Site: brandenburg
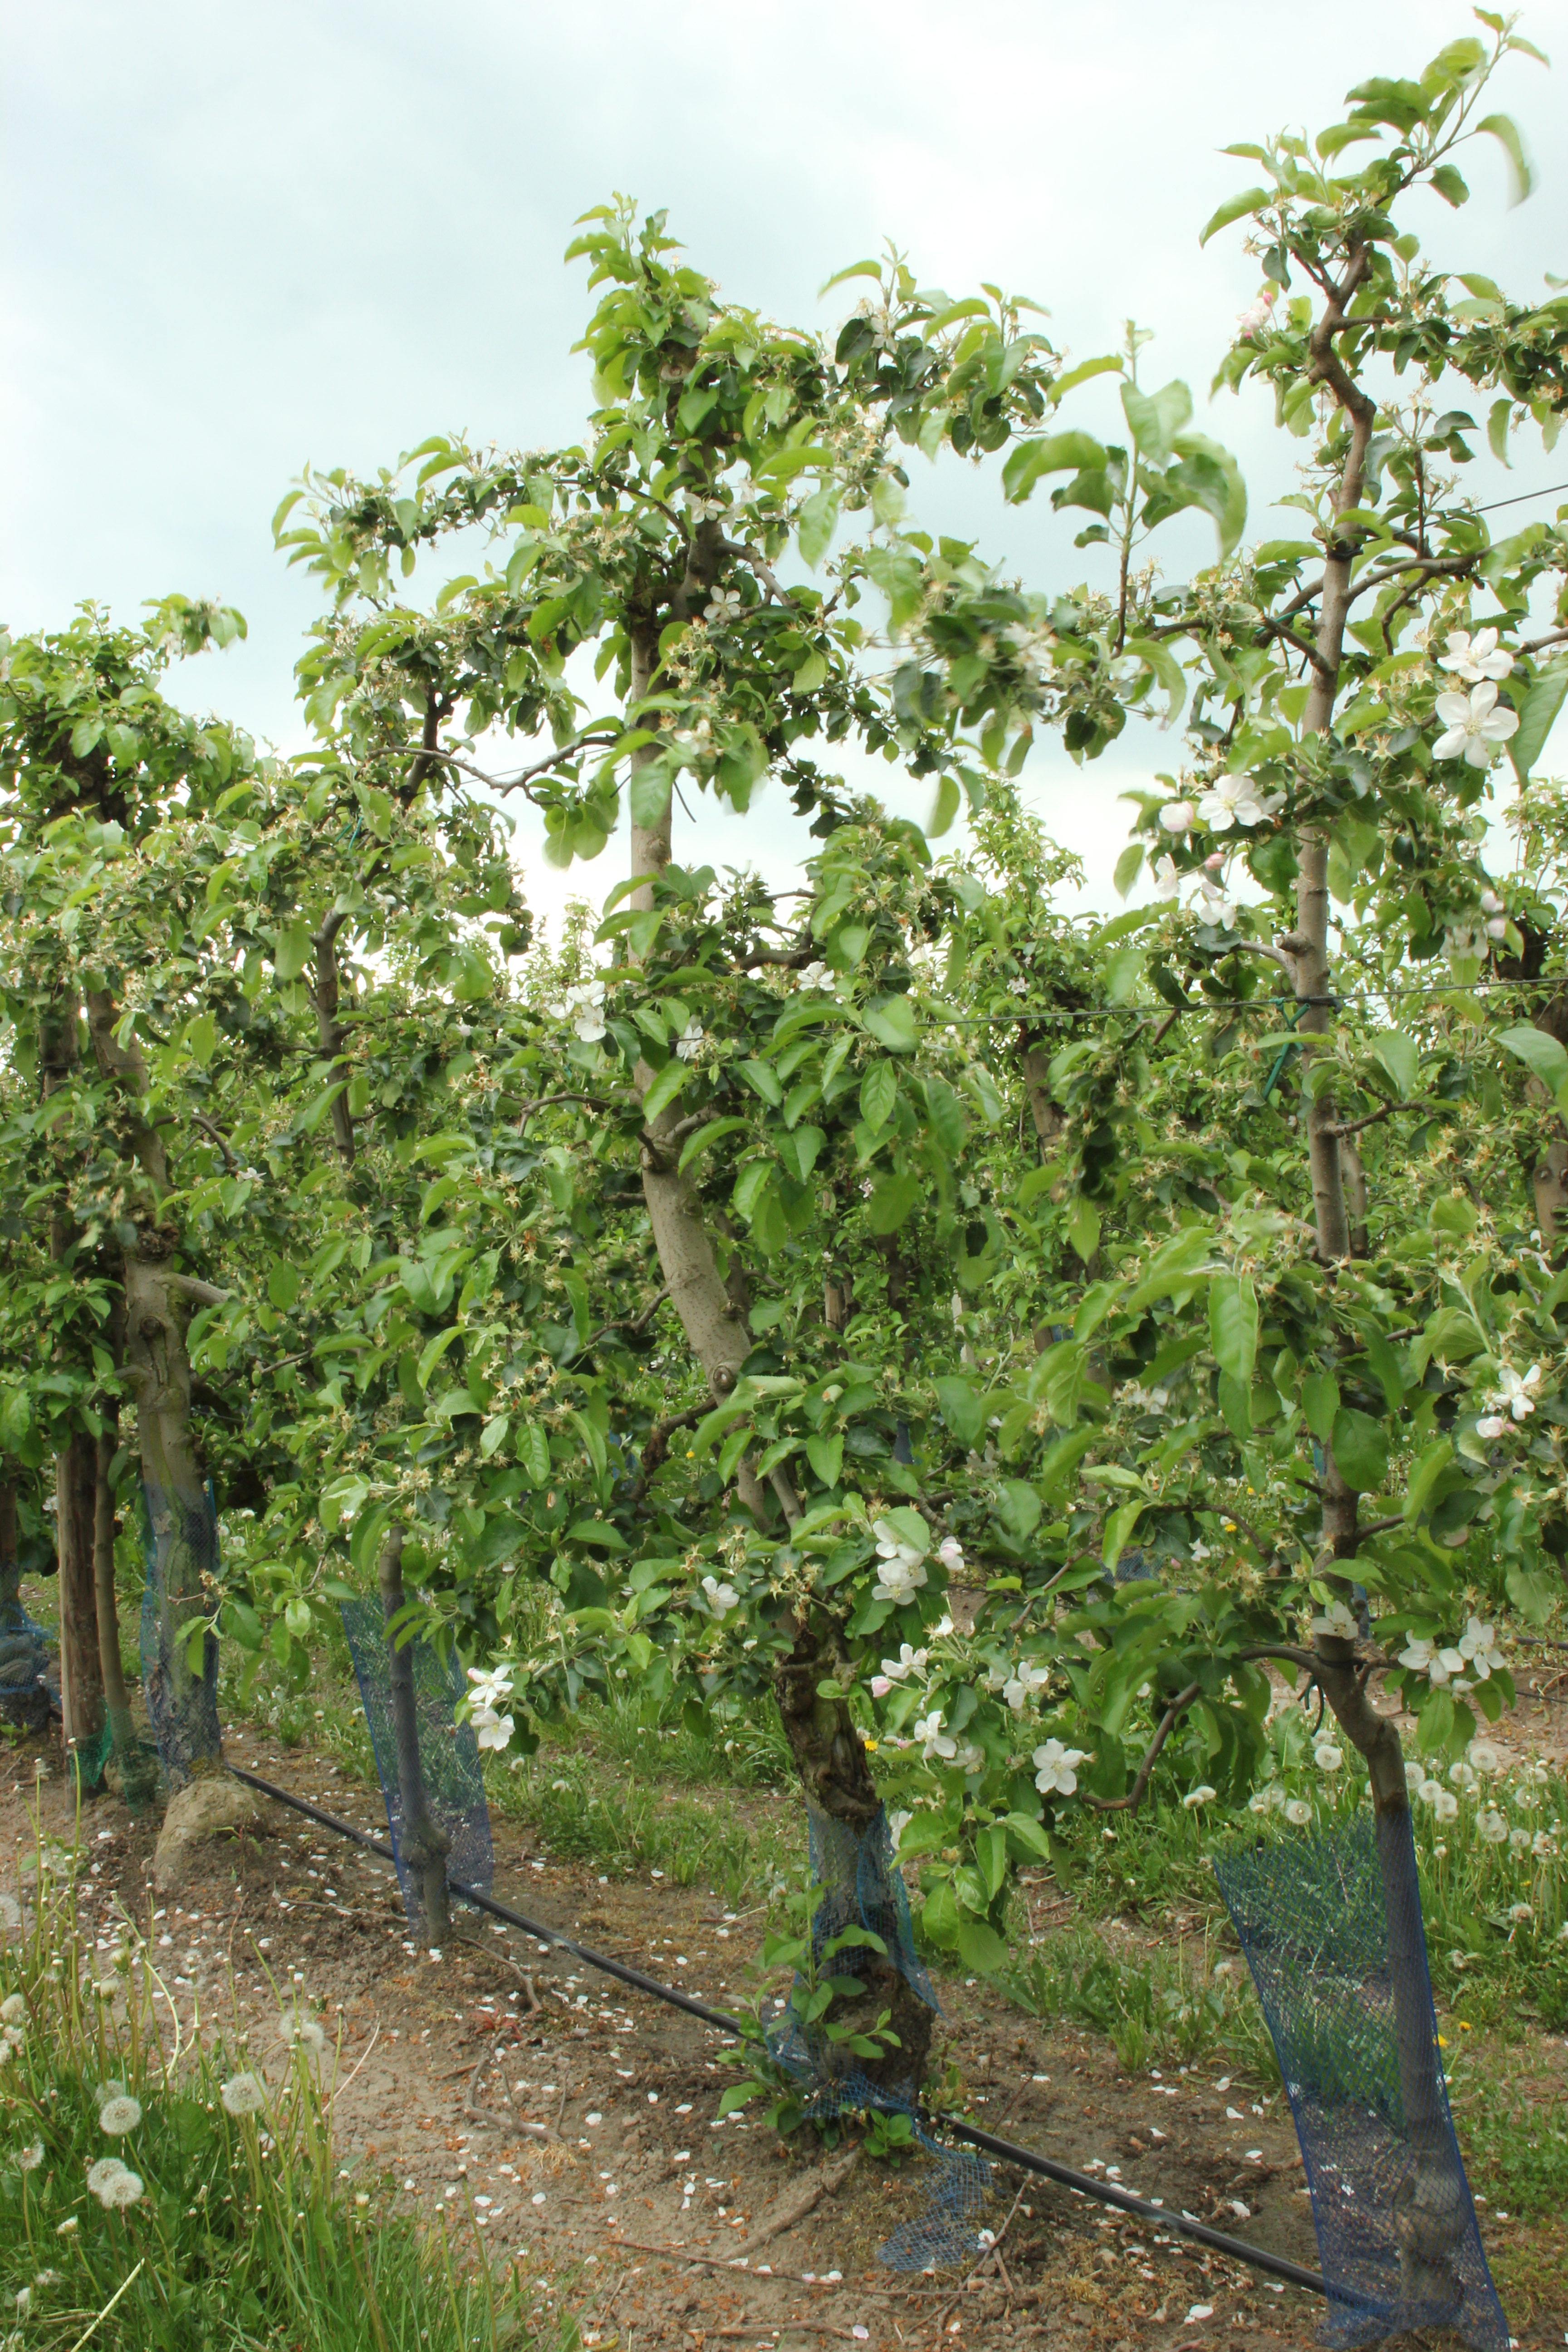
Growth stage (BBCH 67): Flowering